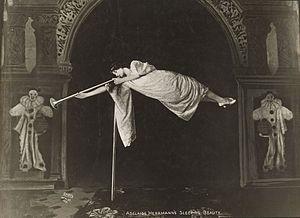
Adelaïde Herrmann, est une illusionniste britannique restée méconnue, ayant longtemps travaillé dans l'ombre de son mari.